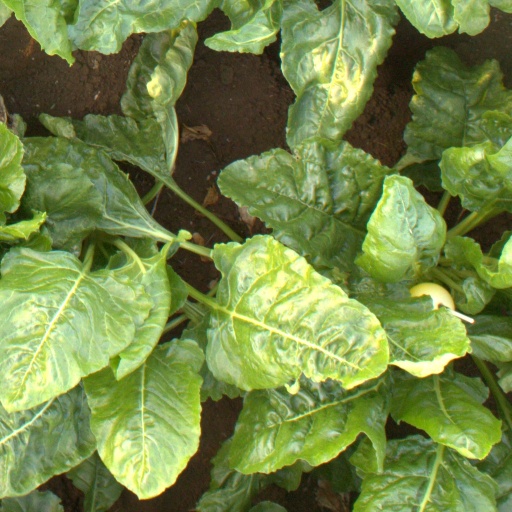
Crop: sugar beet